Samuel Lightfoot Flournoy (lawyer)

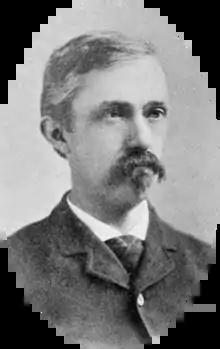
Flournoy's father, Samuel Lightfoot Flournoy

Flournoy received his primary education at Fishburne Military School in Waynesboro, Virginia. Following his graduation from the military school, he received his secondary education at his father's alma mater Hampden–Sydney College in Hampden Sydney, Virginia, and went on to study jurisprudence at the West Virginia University College of Law in Morgantown, West Virginia. Flournoy was a member of the Chi Phi fraternity.